Iran–Japan relations

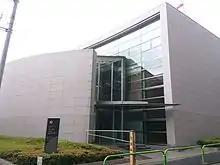
Embassy of Iran in Japan

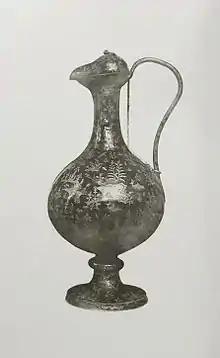
LACQUERED EWER Shosoin Japan

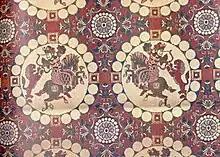
Sassanid silk found in Japan (224–651 AD)

Present-day Iran and Japan were known to have had direct trade links since at least the 7th century, but new testing on a piece of wood—first discovered in the 1960s—suggests broader ties, Japanese researchers said. Infrared imaging revealed previously unreadable characters on the wood—a standard writing surface in Japan before paper—that named a Persian official living in the country. Cultural influence from the Iranian-speaking Central Asia at the golden age of the Silk Road Buddhism found itself as far as Japan through the role of China.